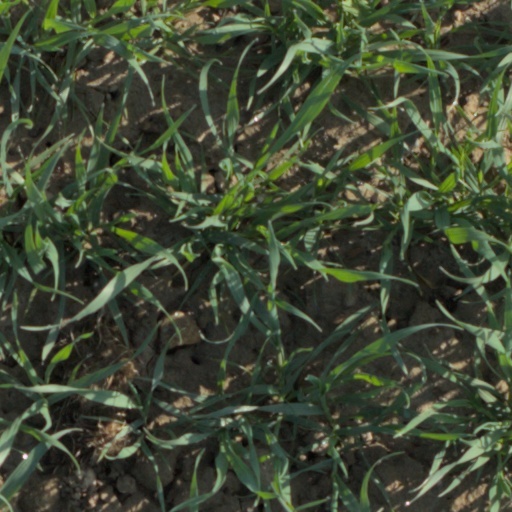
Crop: wheat